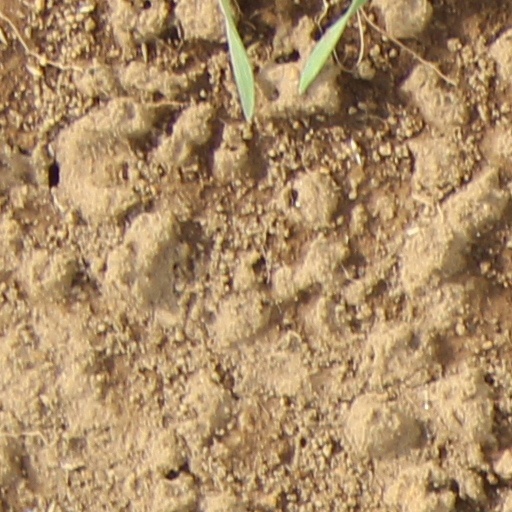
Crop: wheat